Planet Hunters

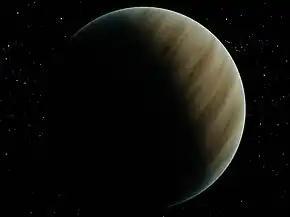
Artist's impression of TOI-813 b, an exoplanet discovered by Planet Hunters

So far, over 12 million observations have been analyzed. Out of those, 34 candidate planets had been found as of July 2012. In October 2012 it was announced that two volunteers from the Planet Hunters initiative had discovered a novel Neptune-like planet which is part of a four star double binary system, orbiting one of the pairs of stars while the other pair of stars orbits at a distance of around 1000 AU. This is the first planet discovered to have a stable orbit in such a complex stellar environment. The system is located 7200 light years away, and the new planet has been designated PH1b, short for Planet Hunters 1 b.